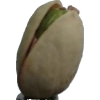
Label: pistachio